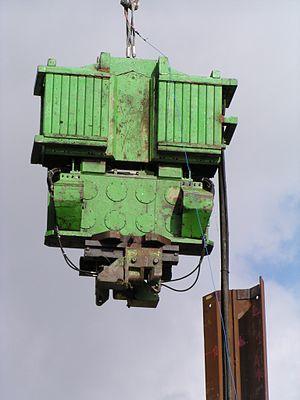
photo de vibrateur
Le vibrofonçage est un effet produit par un vibrateur ou mouton utilisé en génie civil pour enfoncer des éléments dans le sol.
Un vibrateur industriel, ou excitatrice, est un système mécanique générant des vibrations à l'aide d'un mécanisme rotatif, linéaire ou électromagnétique.